Transport in Ivory Coast

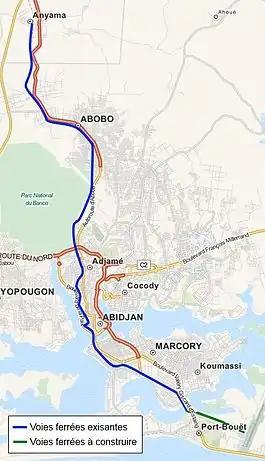
Urban traffic in Abidjan

Ivory Coast road network spreads over 85 000 km consisting of 75 000 unpaved, 65 000 km, and 224 km highways. It provides national and international traffic with neighbor countries.